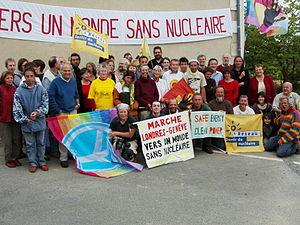
Marche antinucléaire Londre-Genève 2008.
Réseau Sortir du nucléaire regroupe des associations françaises antinucléaires depuis 1997. À l'origine environ 900 associations, syndicats, entreprises, fédérations et partis politiques font partie du réseau et quelque 60 000 personnes ont signé la charte du Réseau. Depuis, affaibli par plusieurs crises internes et par le départ de nombreuses associations adhérentes, le Réseau a peu à peu réduit son activité, qui consiste surtout désormais en une présence sur les réseaux sociaux et des actions en justice.